Arthur Radclyffe Dugmore

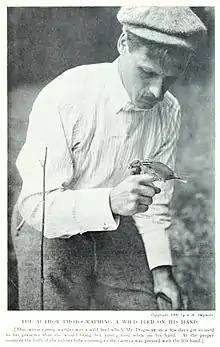
c. 1900

In 1923, he gave a talk, "Photographing Wild Animals", on the London-based radio station 2LO, a forerunner to the BBC. A transcript was published in the very first issue of The Radio Times.